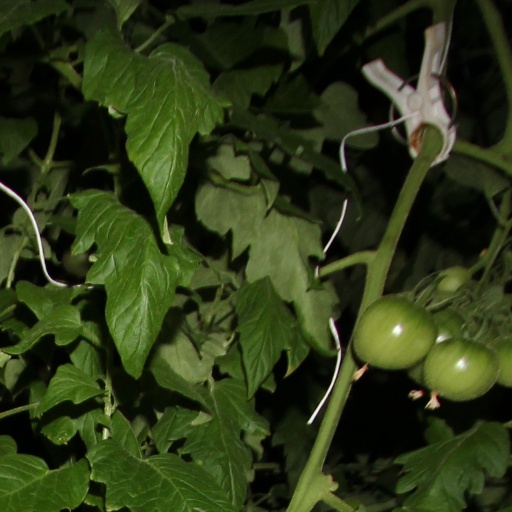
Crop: tomato